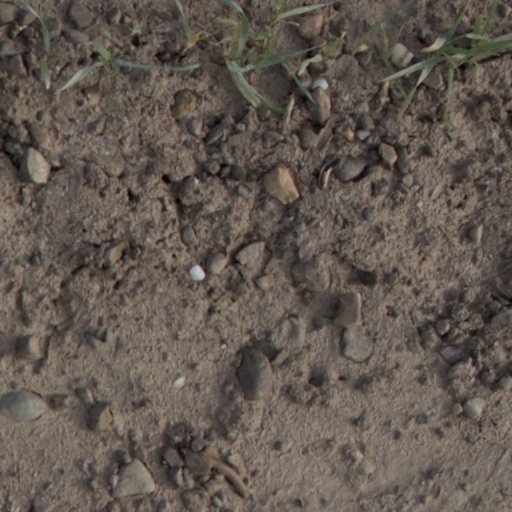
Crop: wheat